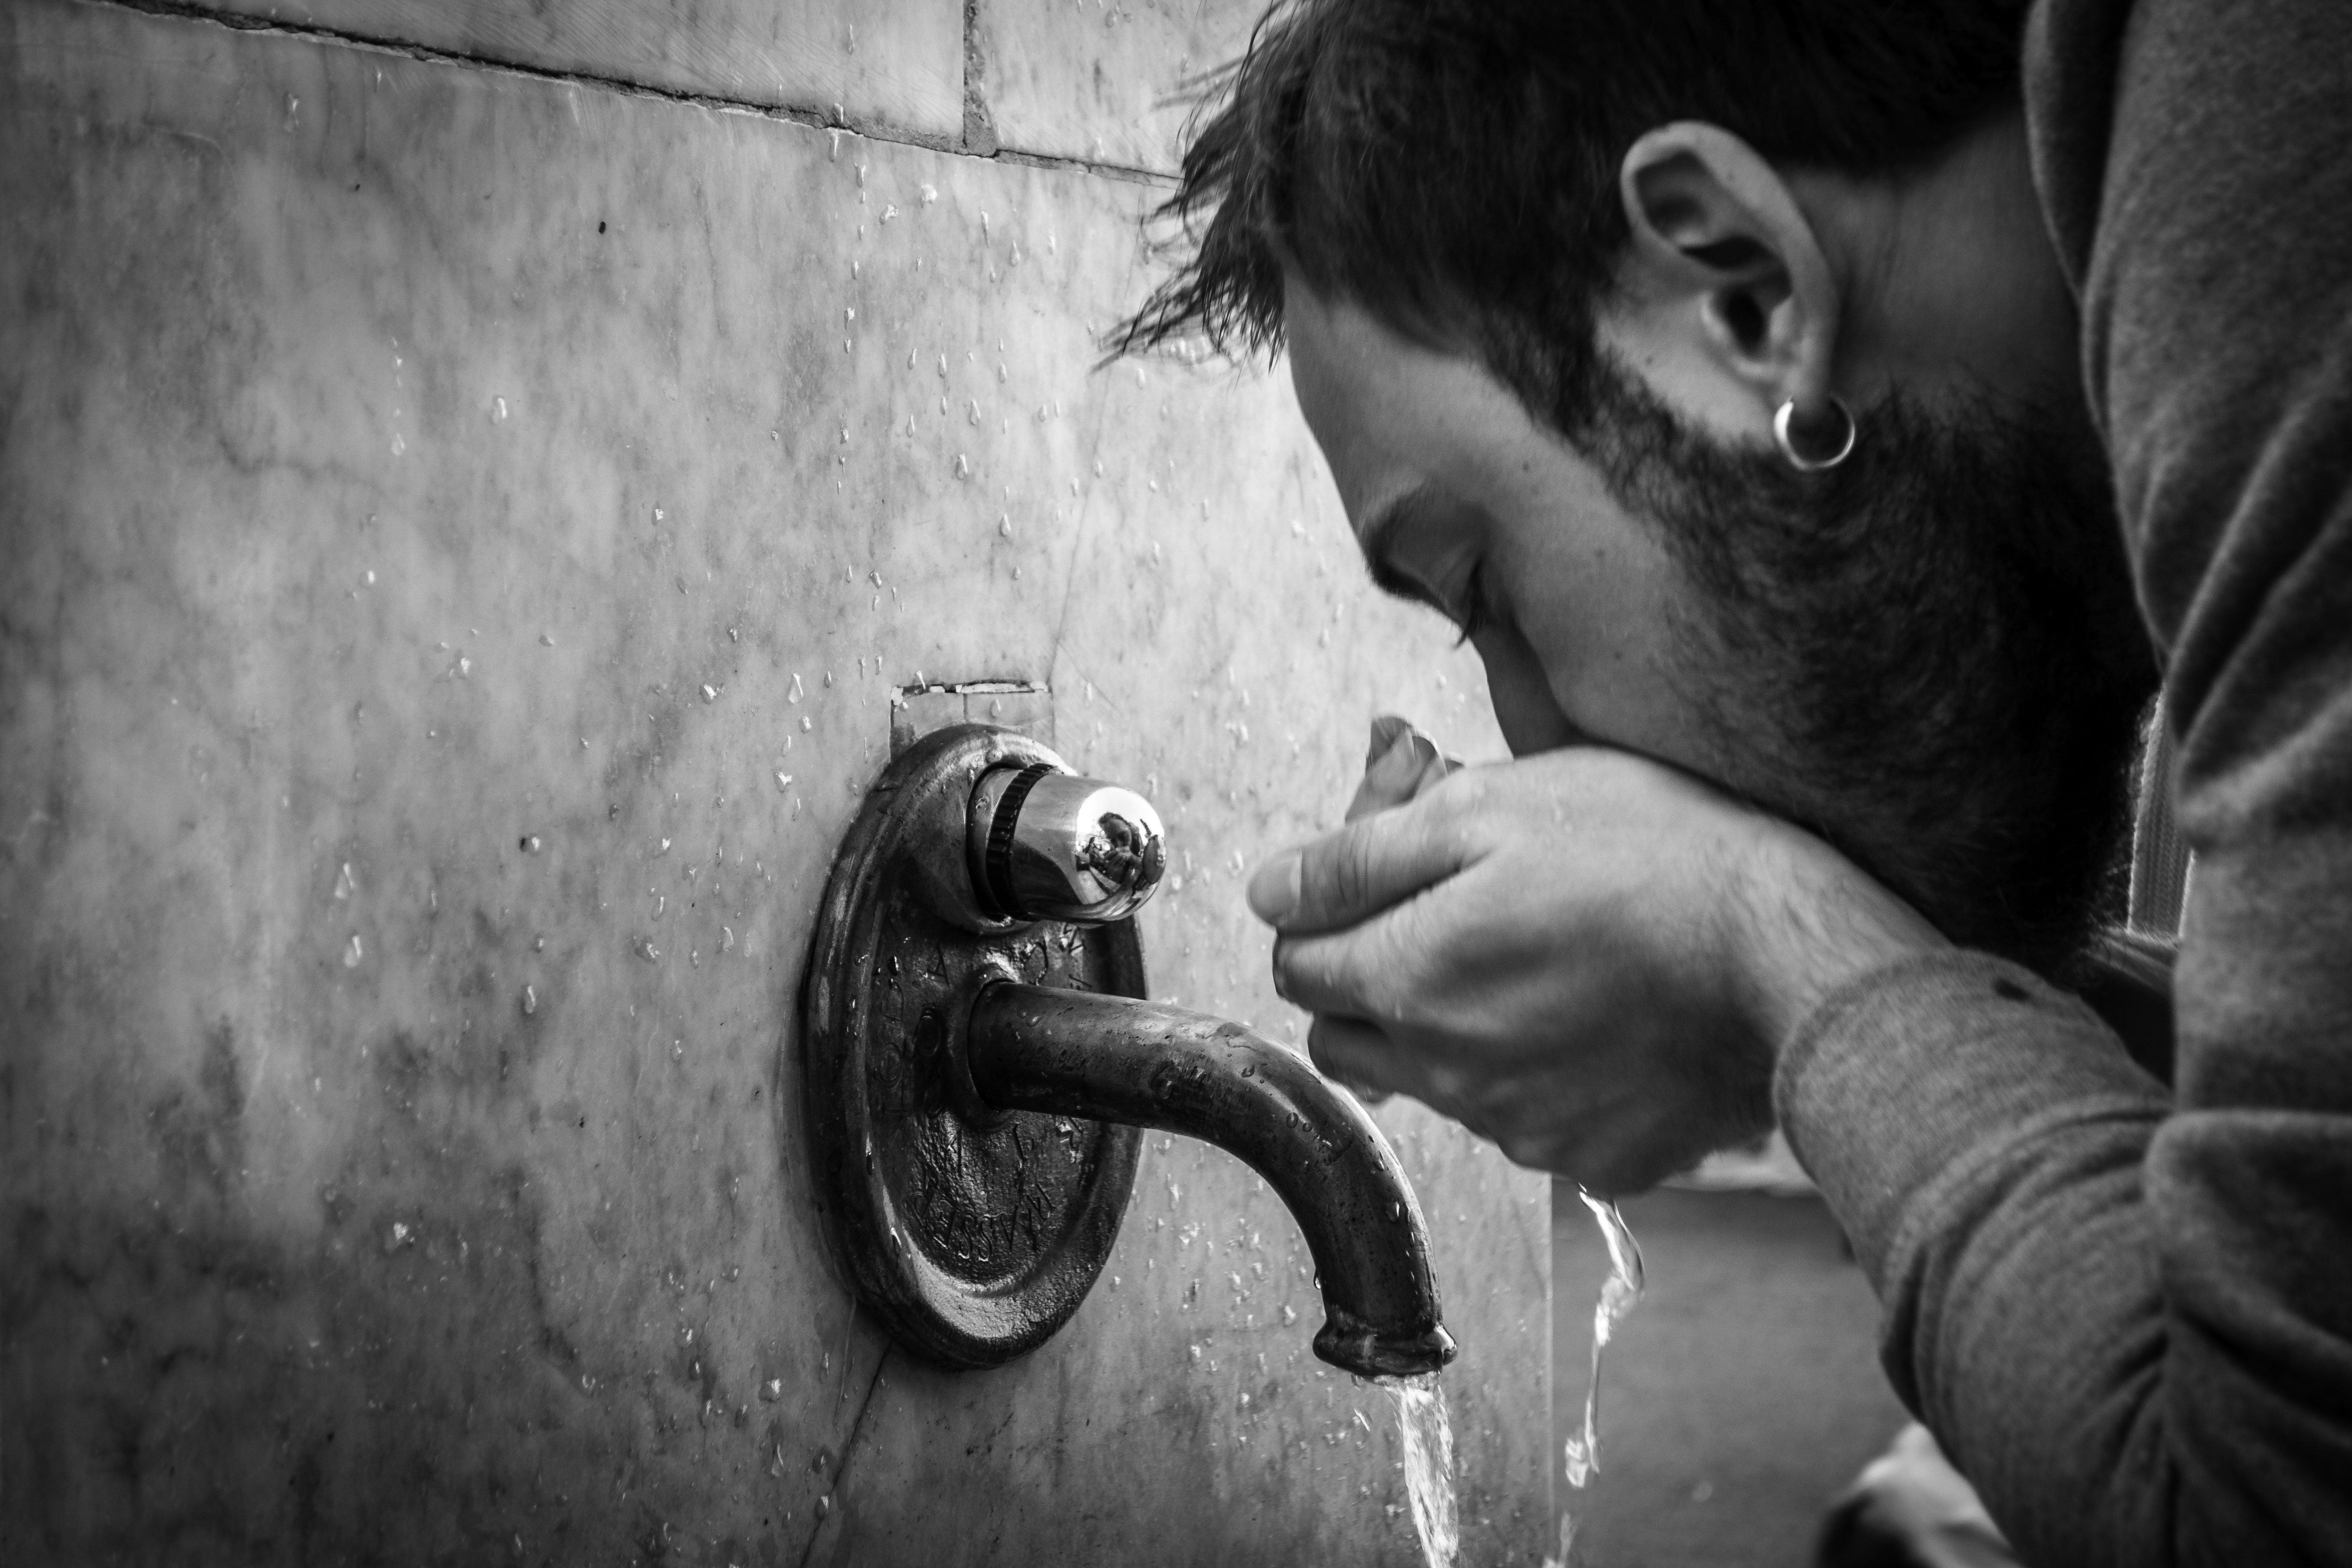
person, black and white, photography, portrait, child, black, monochrome, slowenien, photograph, emotion, ljubljana, monochrome photography